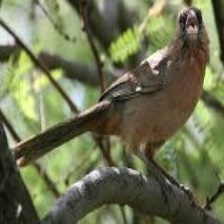
Species: ALBERTS TOWHEE
Scientific name: PIPILO ABERTI